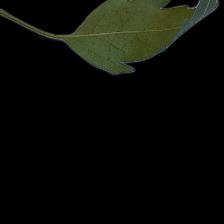
Plant: Neem